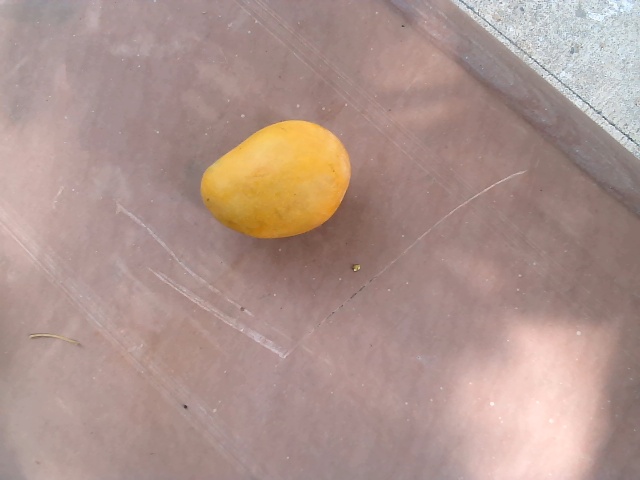
Label: Ripe_Mango